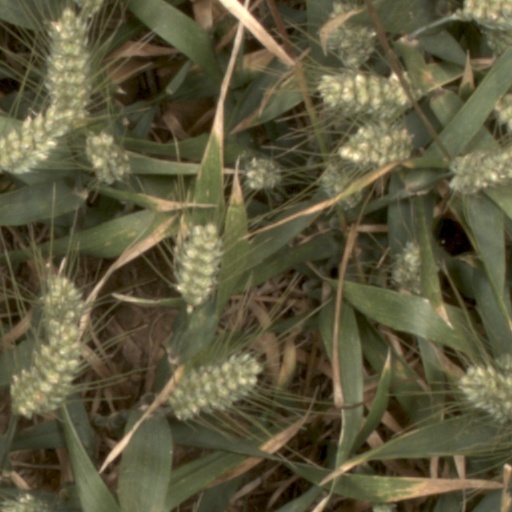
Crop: wheat